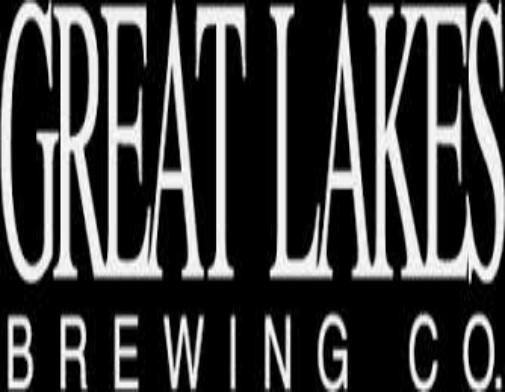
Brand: great lakes
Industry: Food